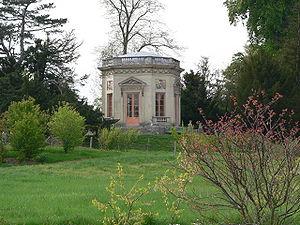
Une fabrique de jardin est une construction à vocation ornementale prenant part à une composition paysagère au sein d'un parc ou d'un jardin. Elle sert généralement à ponctuer le parcours du promeneur ou à marquer un point de vue pittoresque. Prenant les formes les plus diverses, voire extravagantes, les fabriques évoquent en général des éléments architecturaux inspirés de l'Antiquité, de l'histoire, de contrées exotiques ou de la nature. Les premières fabriques apparaissent dans les jardins anglais au début du XVIIIᵉ siècle et se répandent avec la mode des jardins paysagers. De véritables parcs à fabriques voient ainsi le jour au cours des xviiiᵉ et xixᵉ siècles.